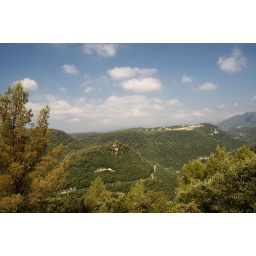
Looking west from a hill to the west of La Colle sur Loup. Ruined castle in the middle.